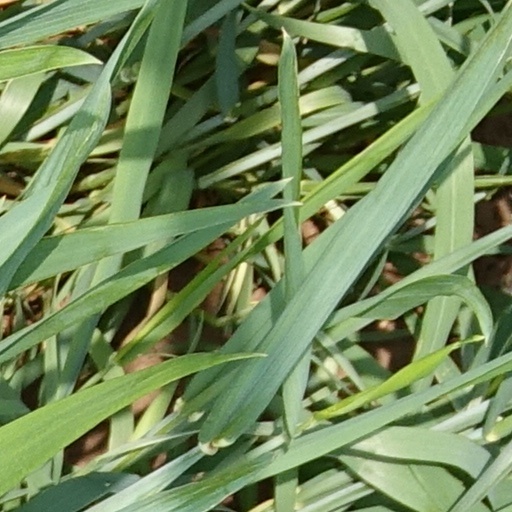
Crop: wheat